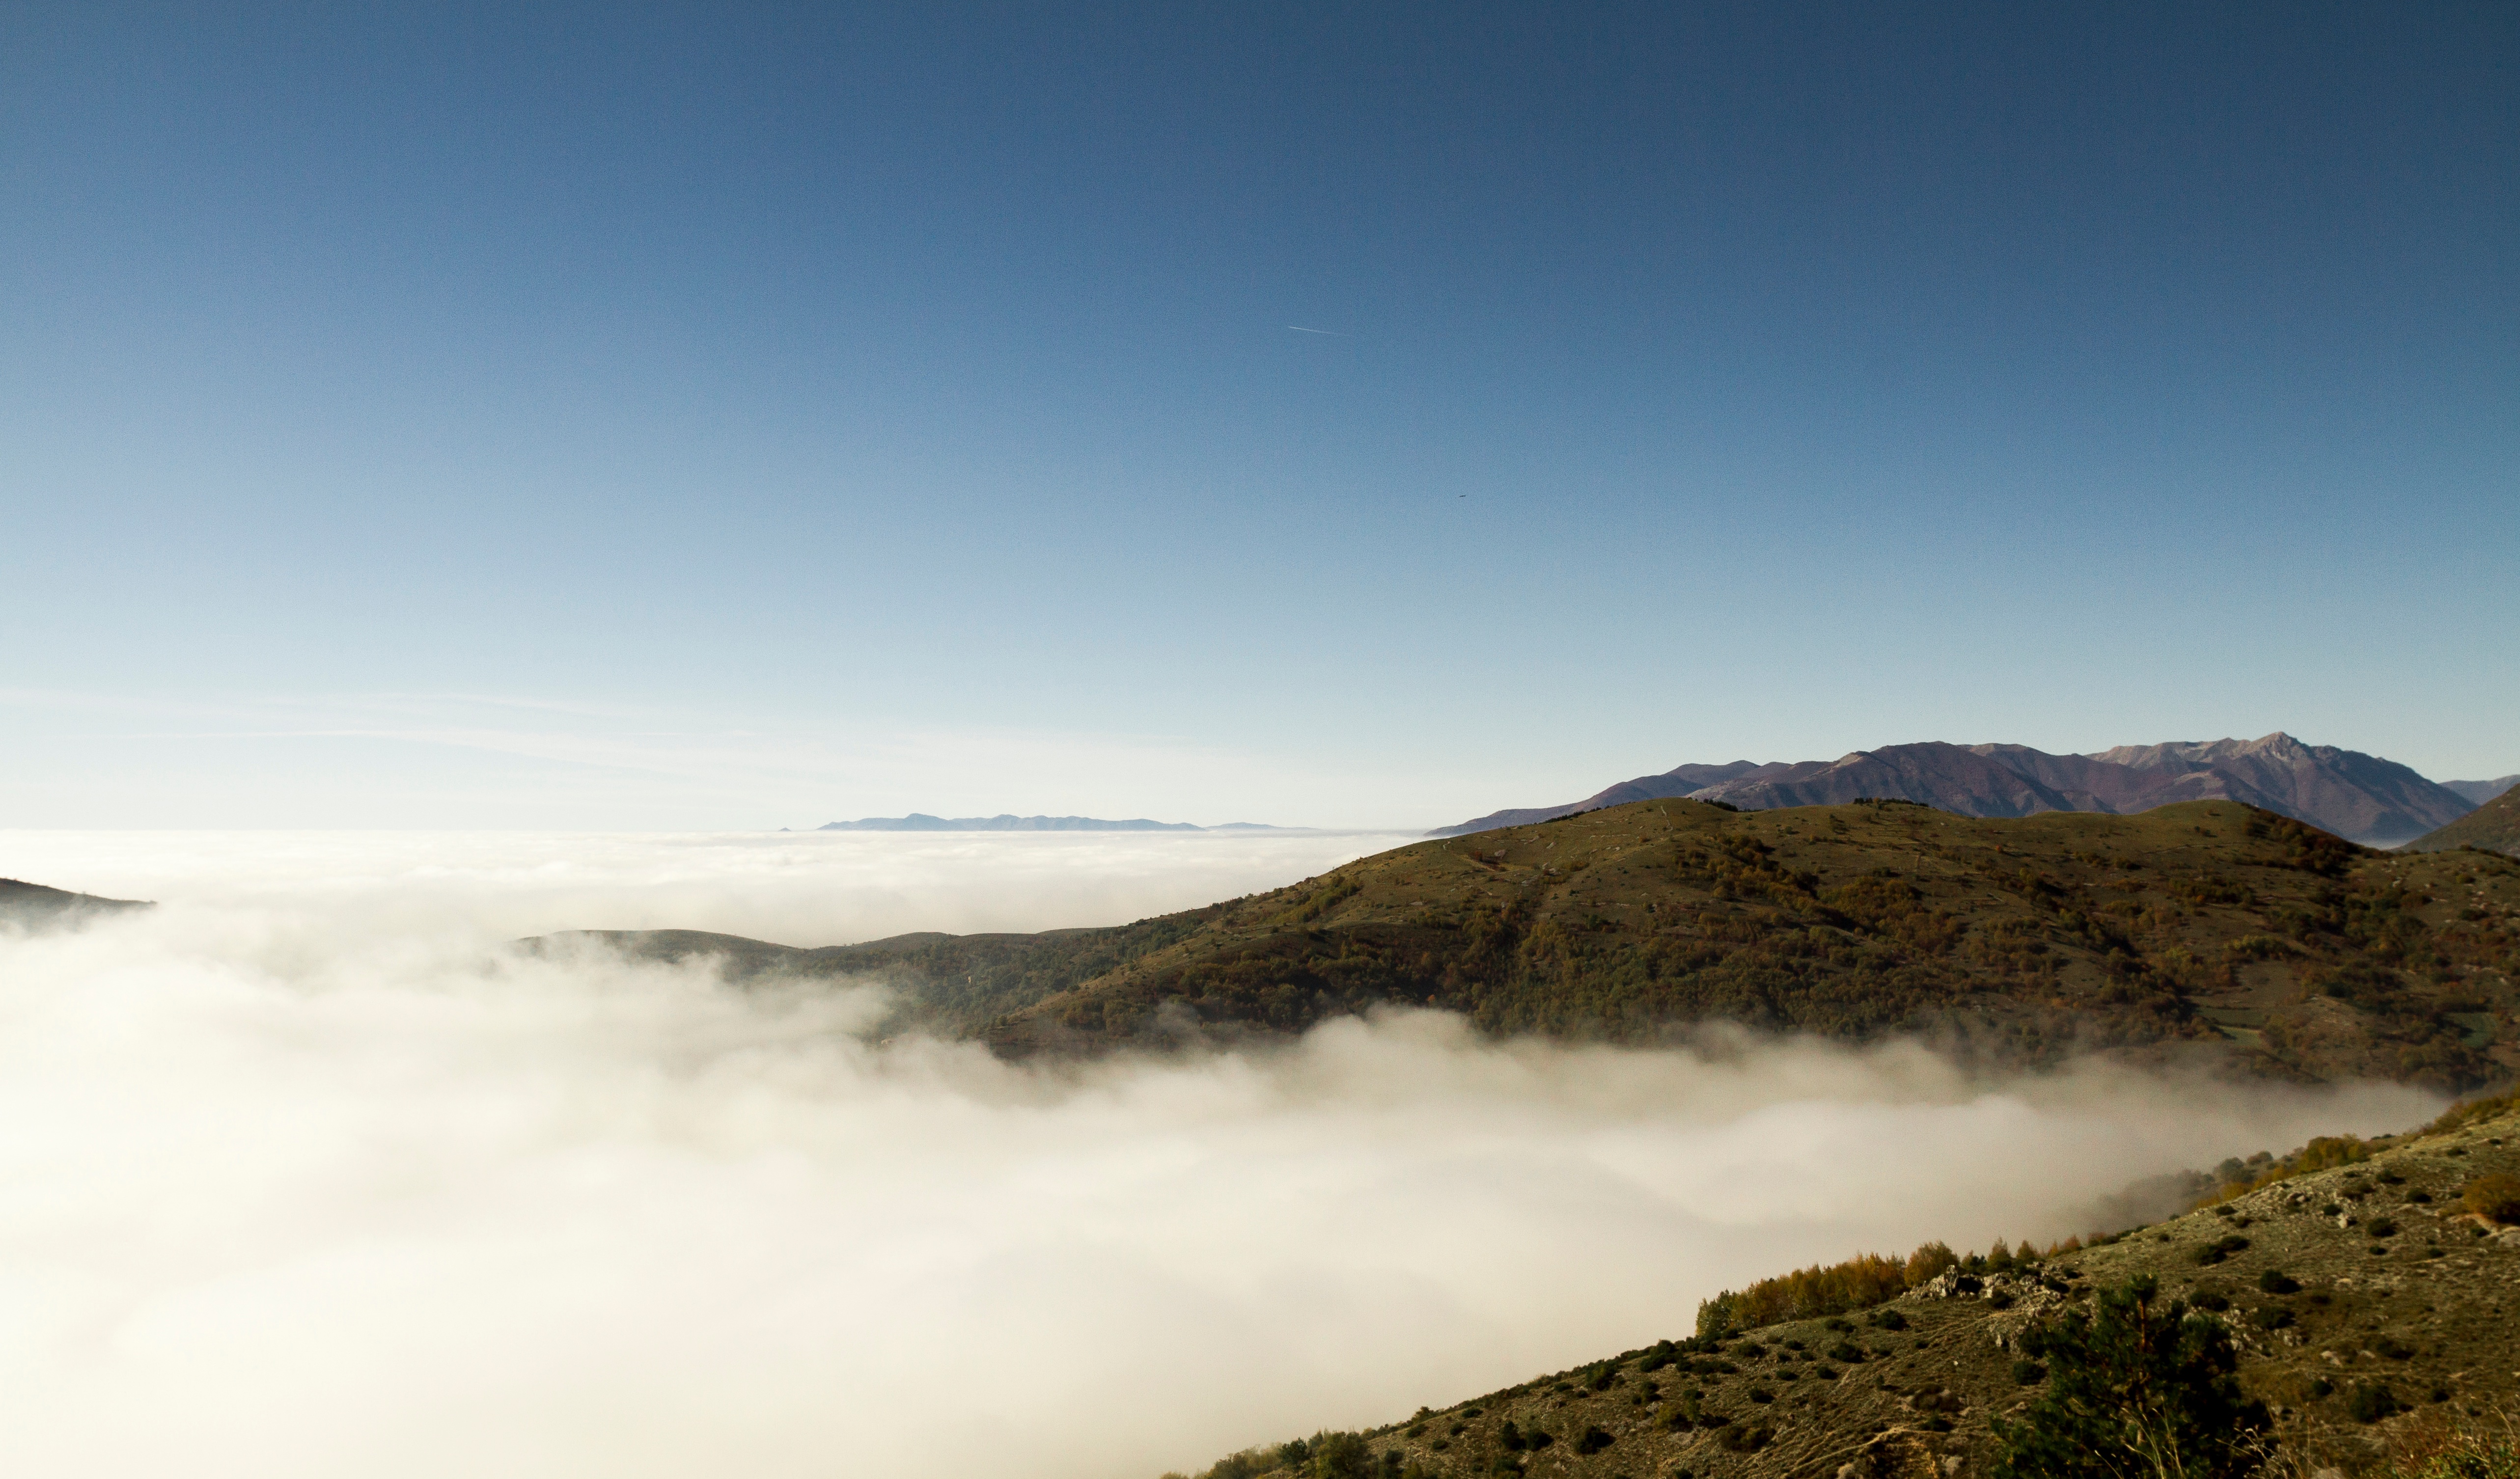
landscape, sea, coast, nature, ocean, horizon, mountain, snow, cloud, sky, mist, morning, hill, wave, lake, mountain range, weather, reservoir, ridge, summit, body of water, plateau, fell, loch, landform, atmospheric phenomenon, mountainous landforms